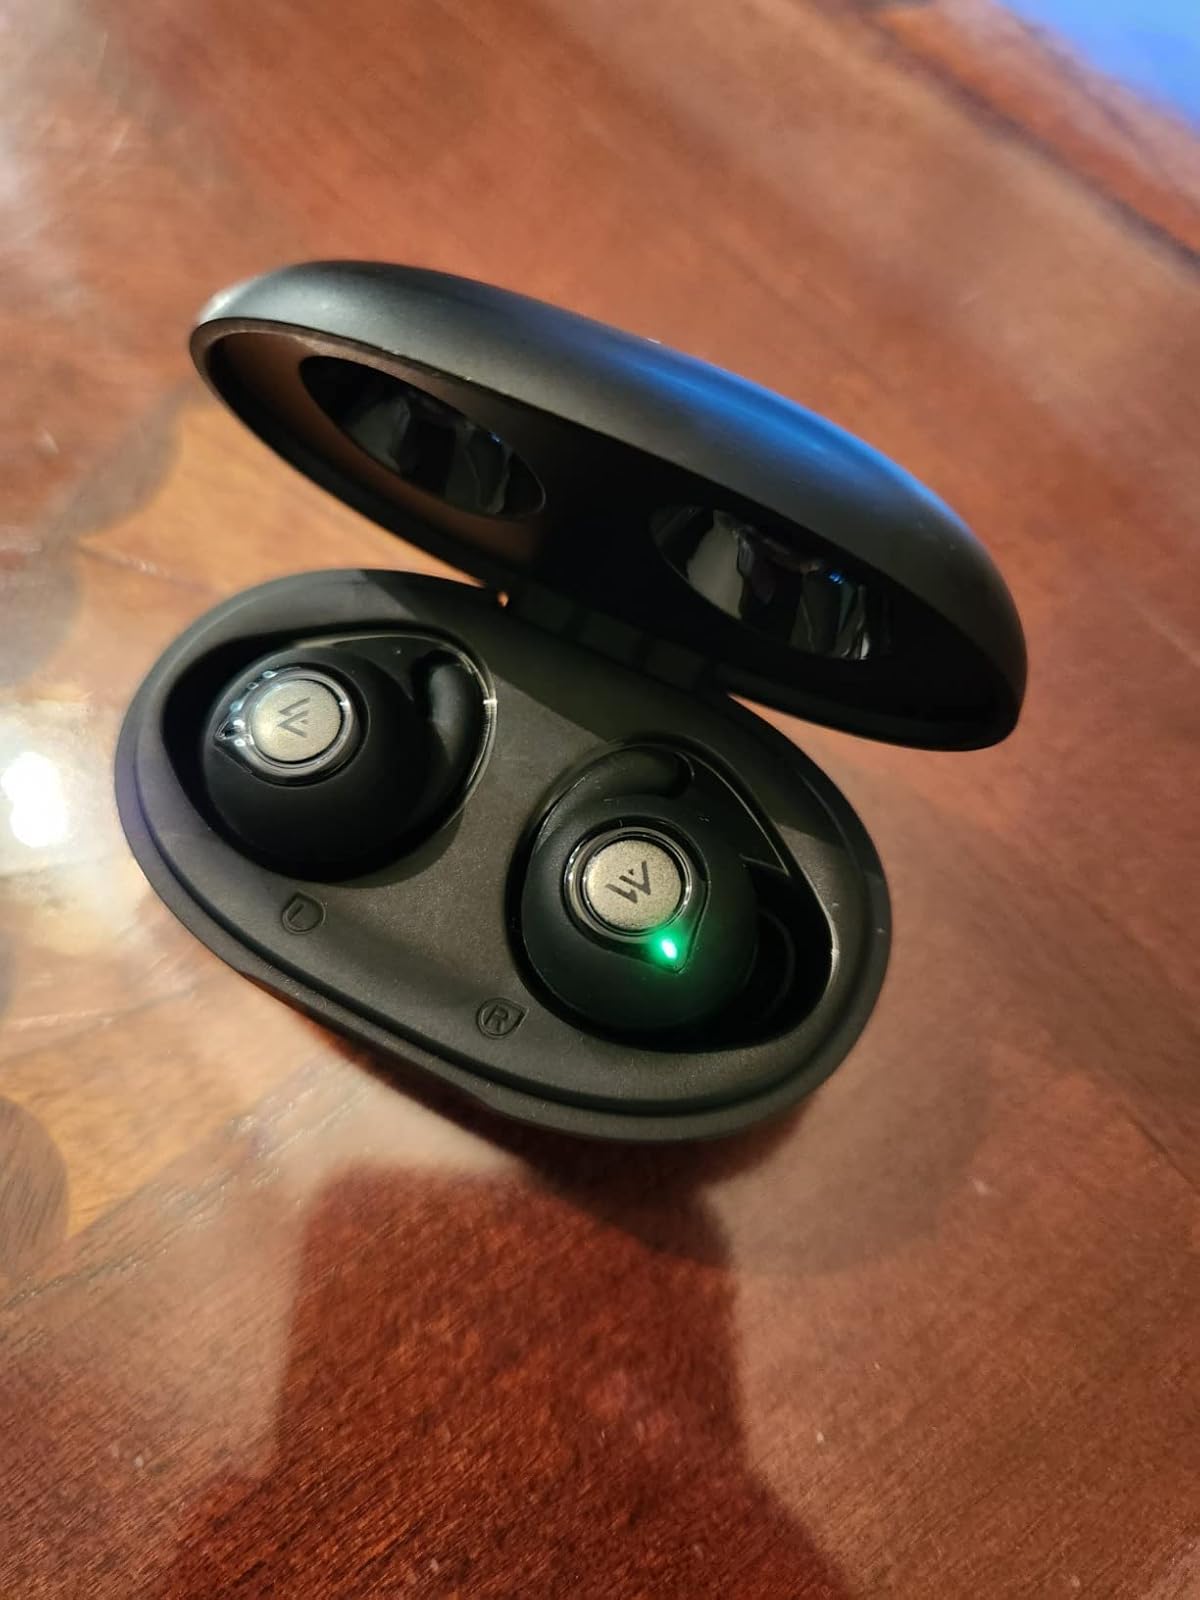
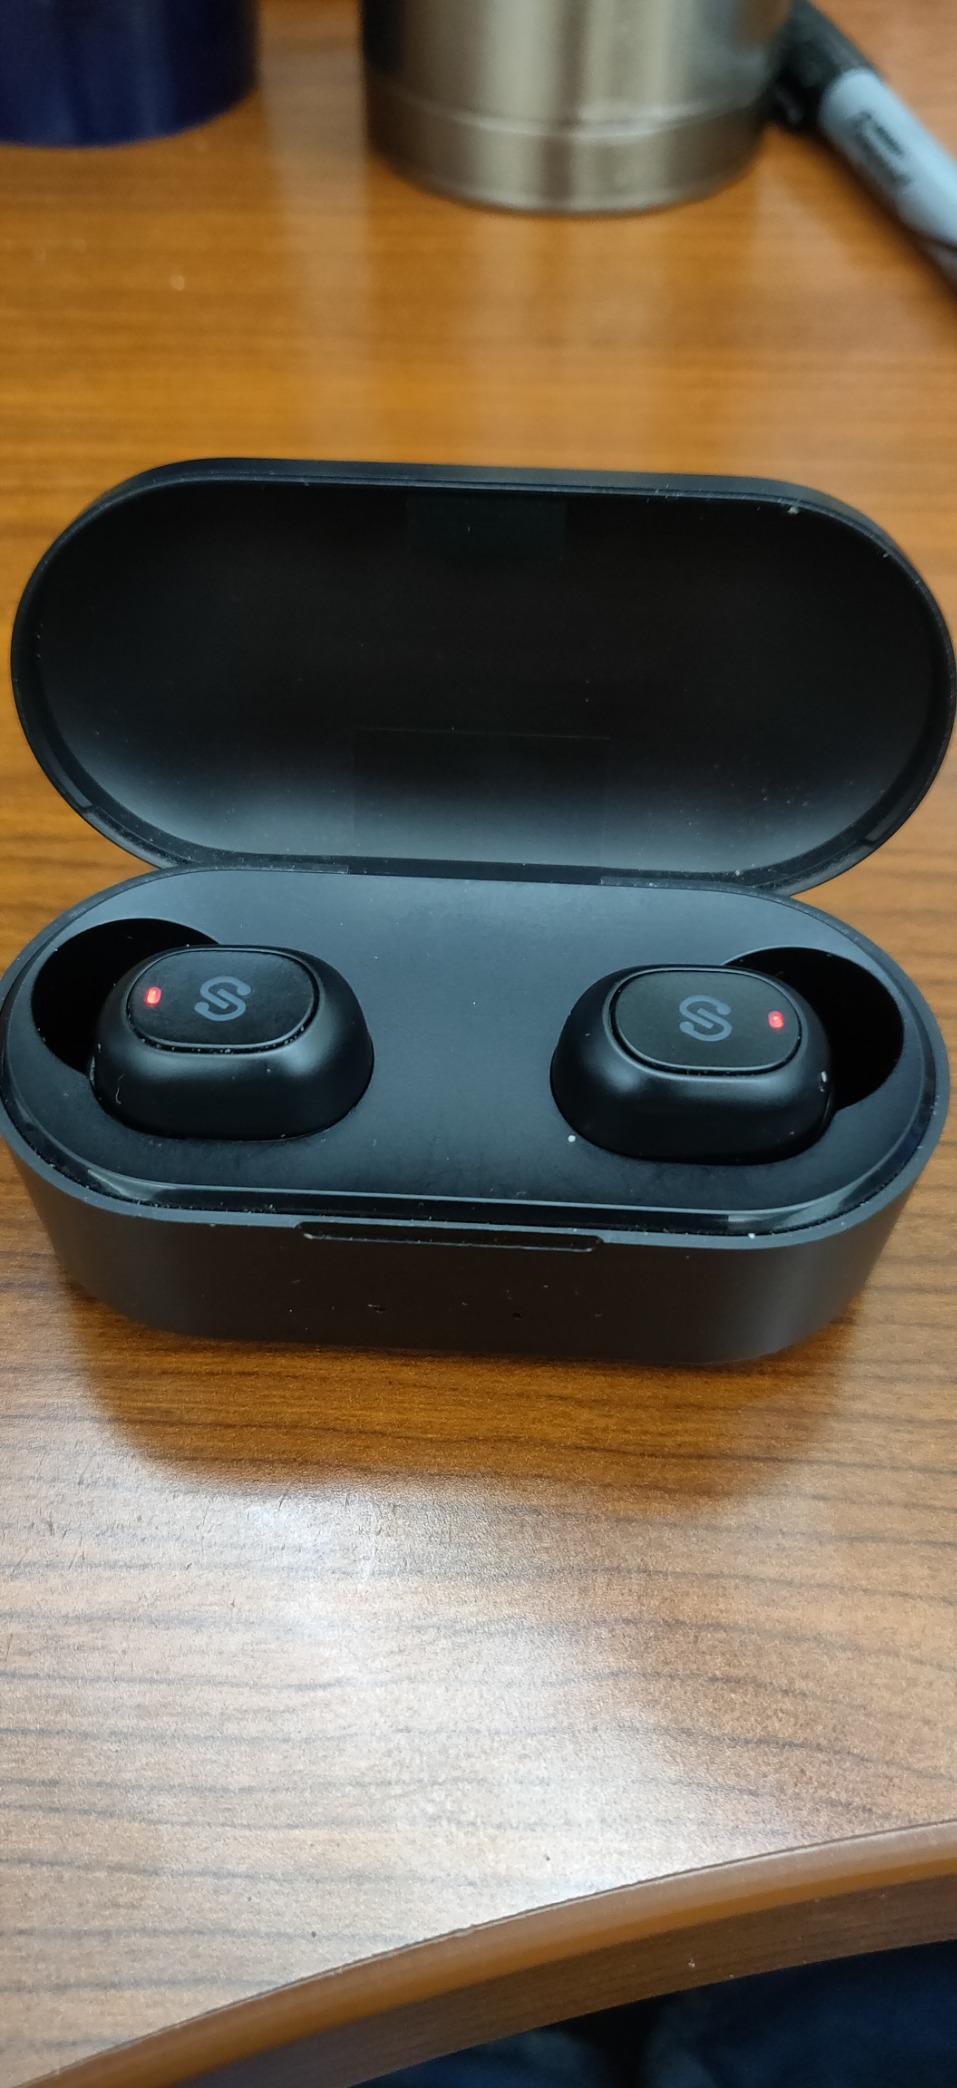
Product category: earbuds
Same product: no